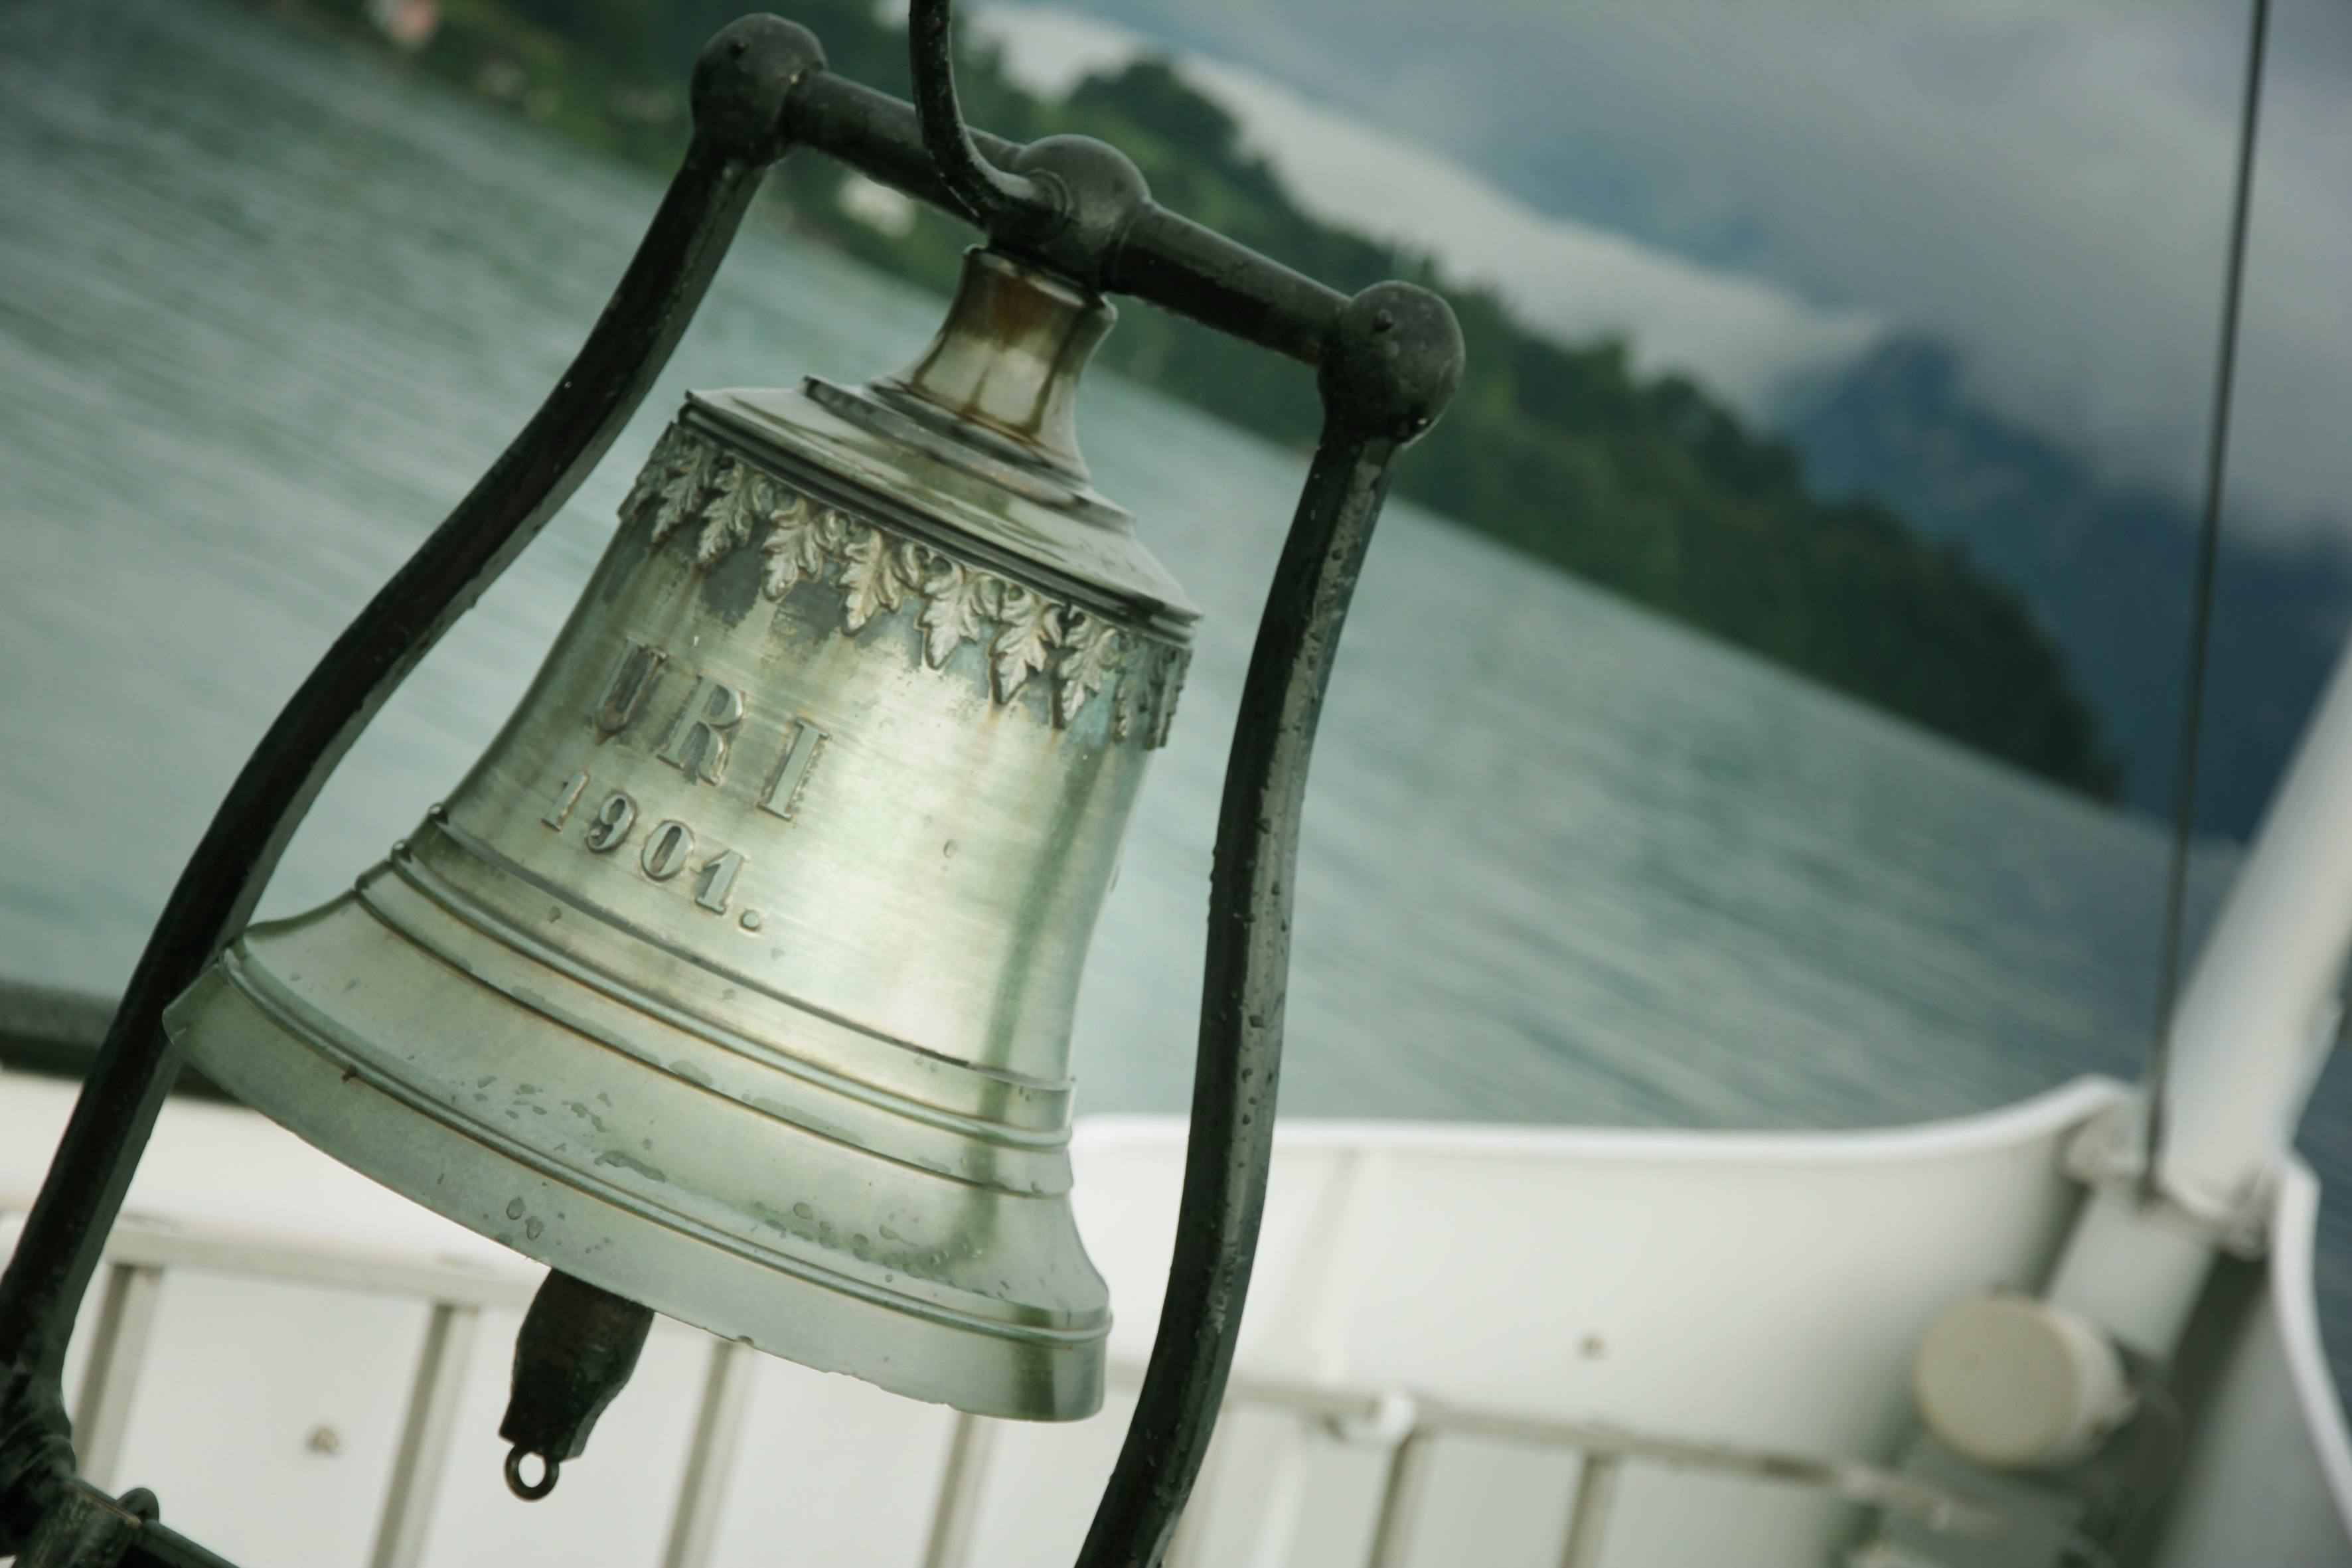
water, boat, ring, ship, alarm, bell, vehicle, metal, lighting, musical instrument, church bell